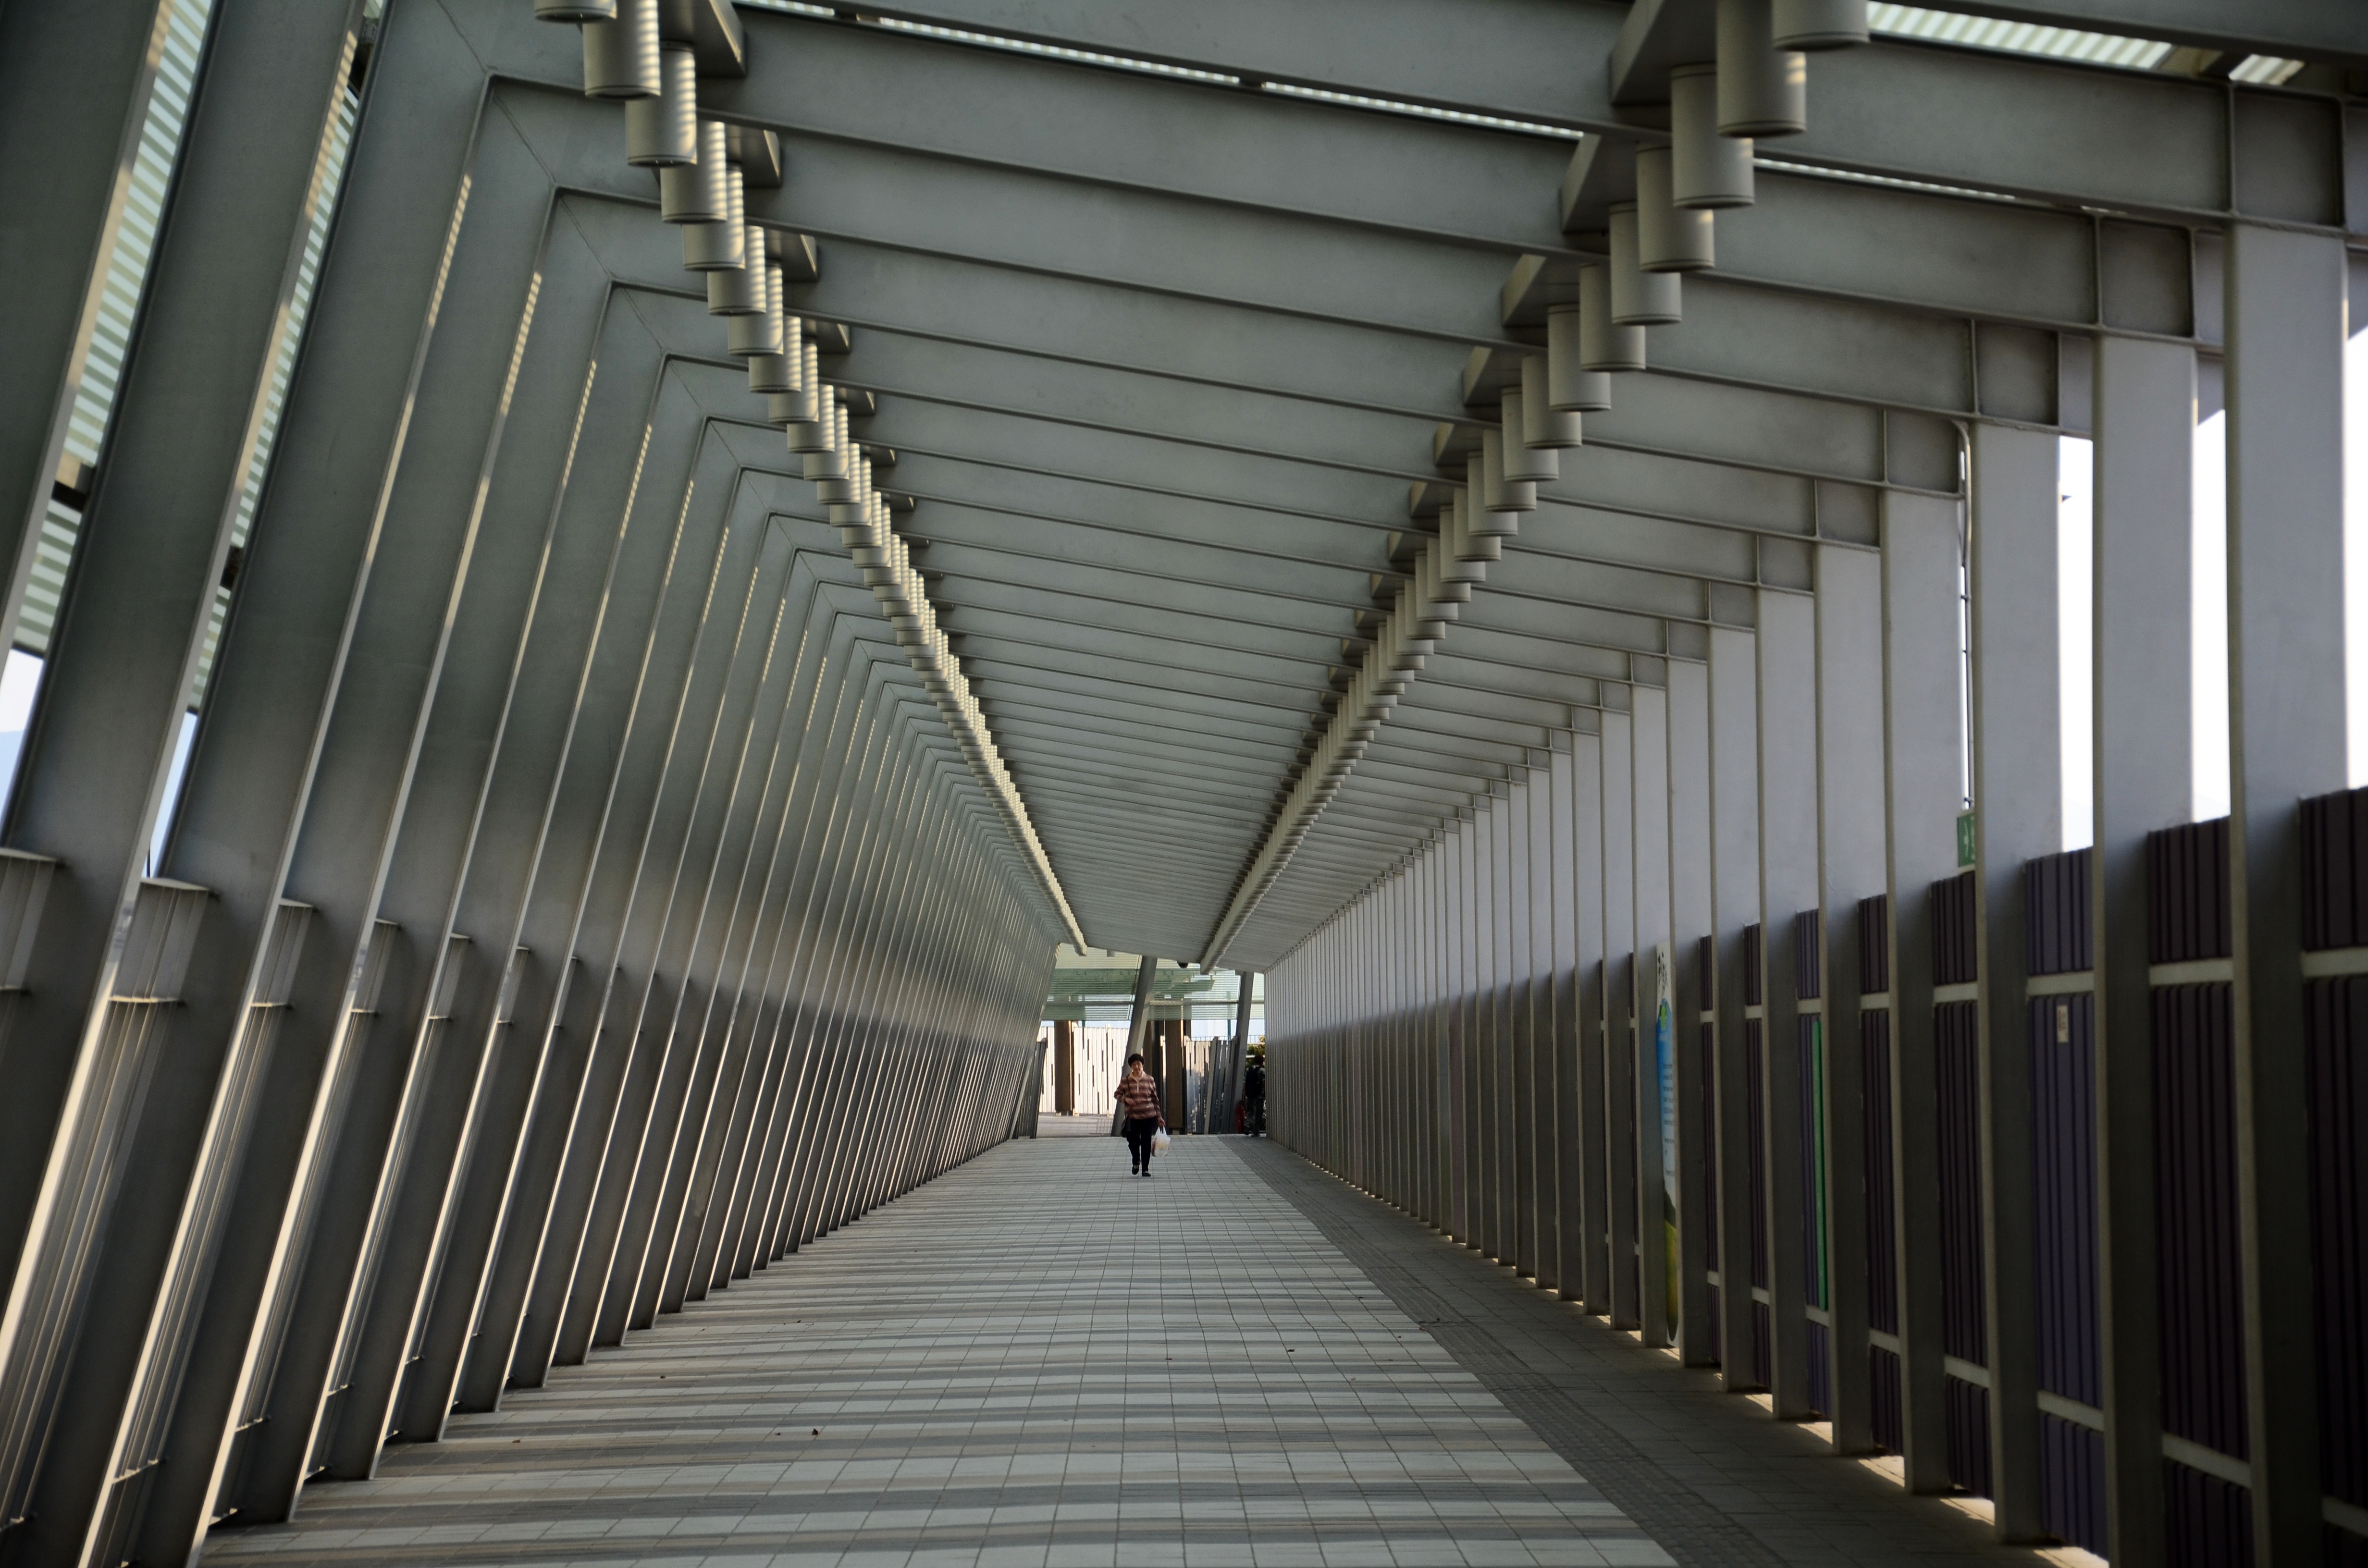
walking, person, bridge, alone, subway, walk, transport, pattern, line, geometric, public transport, infrastructure, symmetry, passage, corridor, way